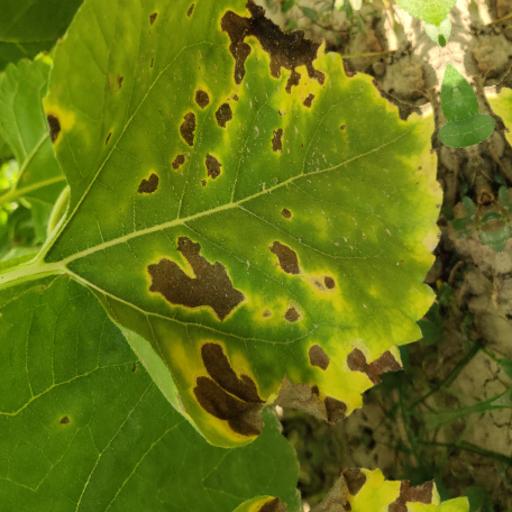
Label: Leaf_scars